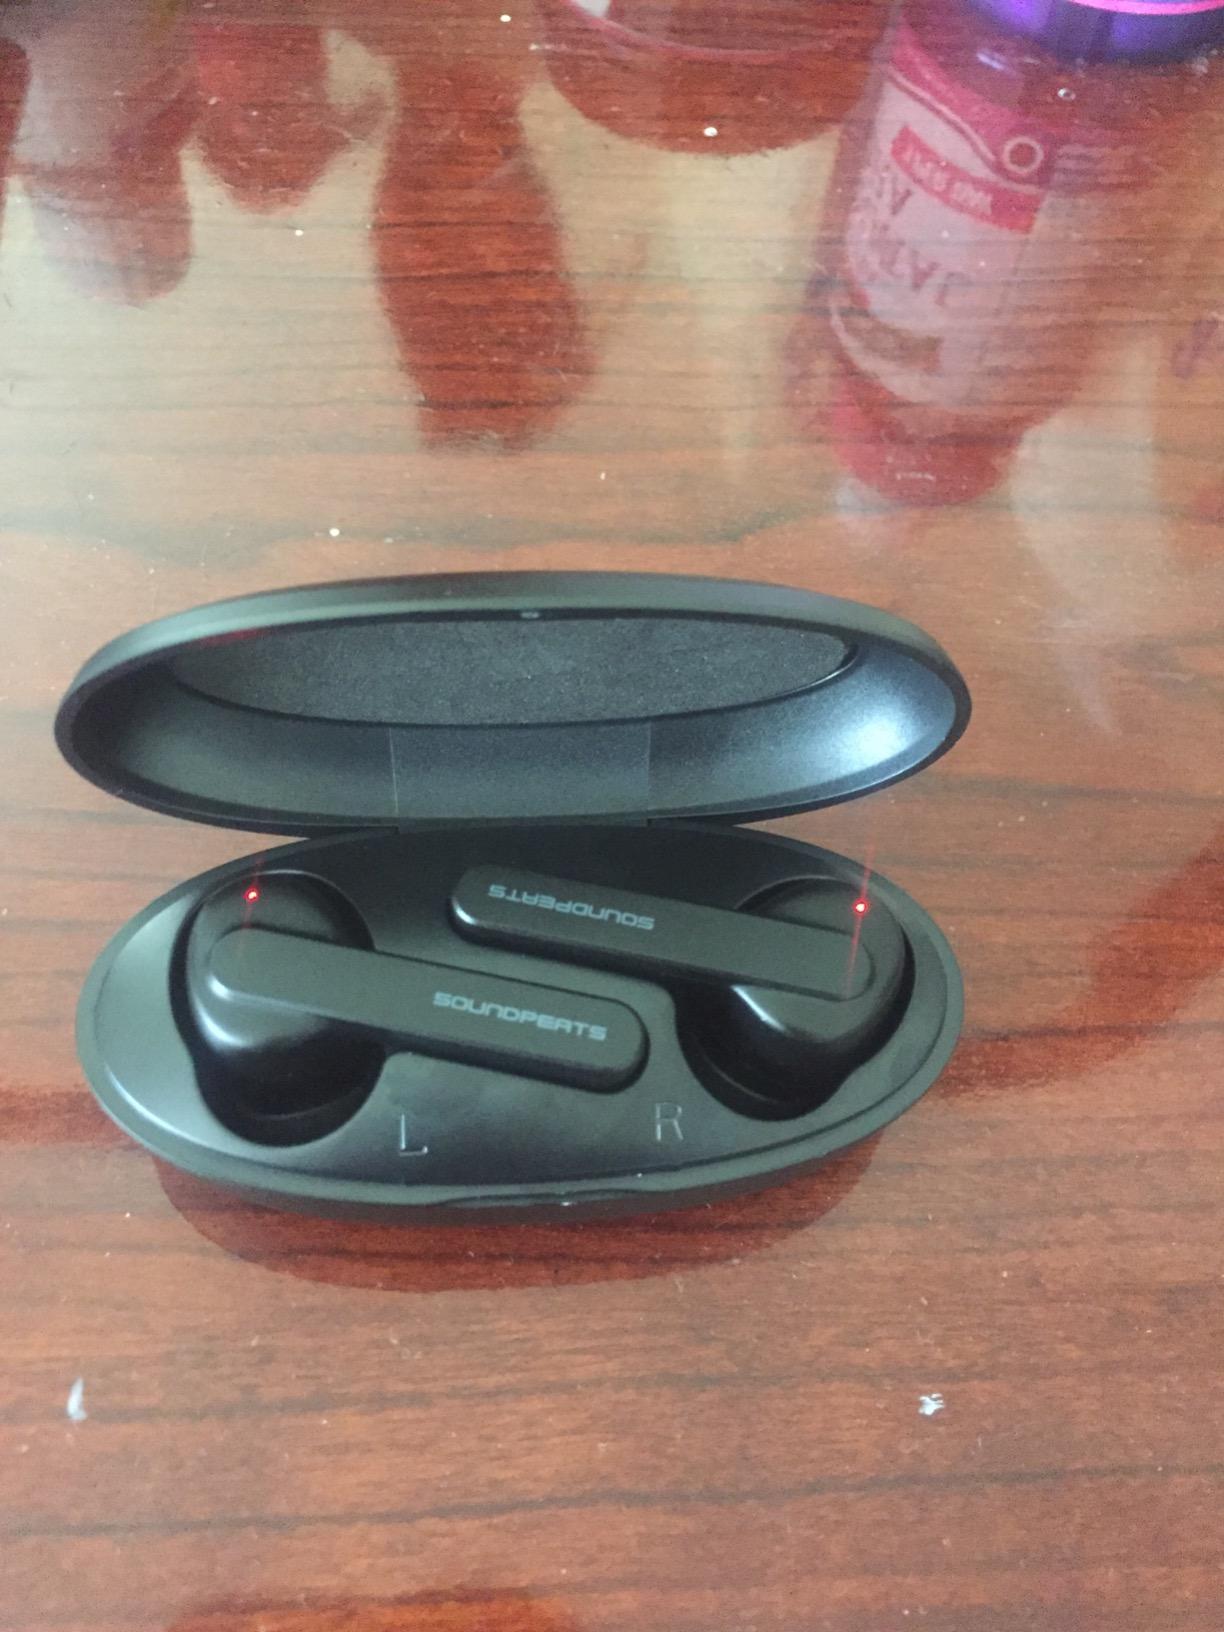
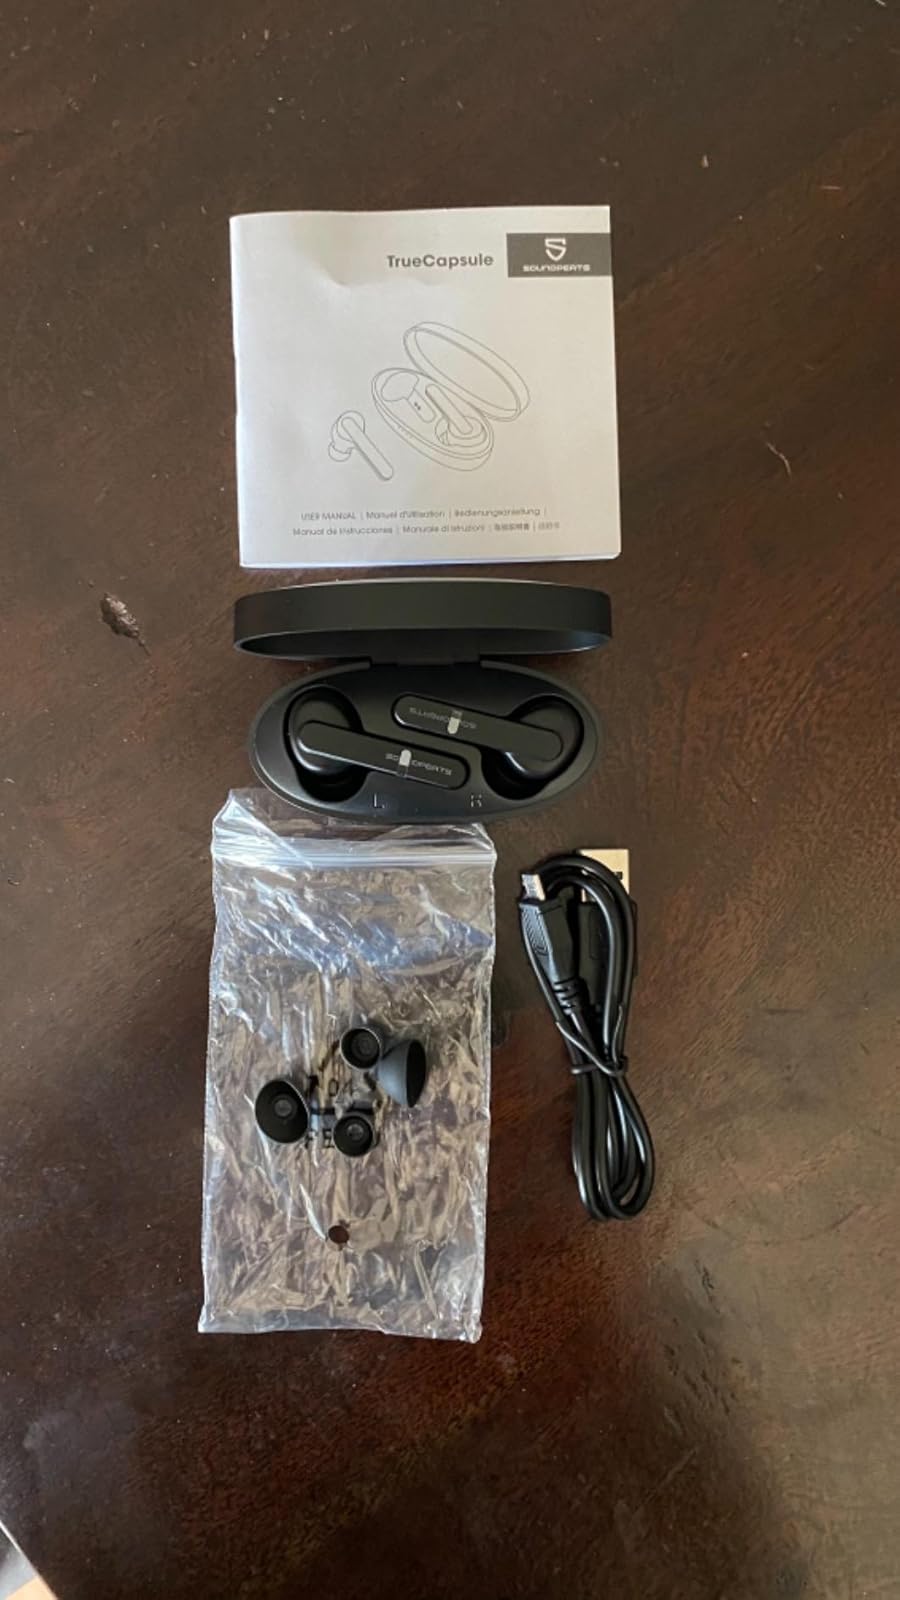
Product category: earbuds
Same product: no